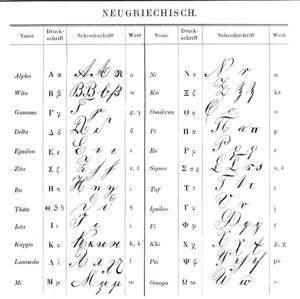
L’alphabet grec est, historiquement, à l'origine des alphabets modernes servant à écrire les langues européennes. Ce n’est pas une création ex nihilo, car il est dérivé des alphabets utilisés sur la côte de Phénicie, l’alphabet phénicien. Celui-ci est à proprement parler un abjad, un alphabet consonantique. Cependant, vers le IXᵉ siècle av. J.-C., des matres lectionis y apparurent pour indiquer certaines voyelles, surtout des voyelles finales.
L'alphabet grec est un alphabet bicaméral de vingt-quatre lettres, principalement utilisé pour écrire la langue grecque depuis la fin du IXᵉ ou le début du VIIIᵉ siècle av. J.-C. C'est le premier et le plus ancien alphabet, dans l'acception la plus réduite de ce mot, car il note chaque voyelle et consonne avec un graphème séparé. Aujourd'hui encore, le grec moderne utilise cet alphabet. Par le passé, les lettres ont servi également pour la numération grecque, depuis le IIᵉ siècle av. J.-C., mais les chiffres arabes tendent à les remplacer en Grèce. D'abord uniquement écrit en capitales, l'alphabet grec s'est progressivement doté de minuscules et de diacritiques.